2022 Men's World Floorball Championships

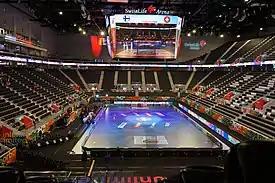
Swiss Life Arena was the venue of the 2022 Men's World Floorball Championships.

The draw took place on 8 June 2022 in Zürich, Switzerland.